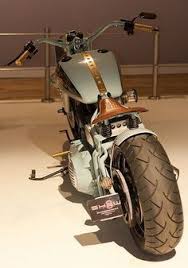
Vehicle type: Motorcycles